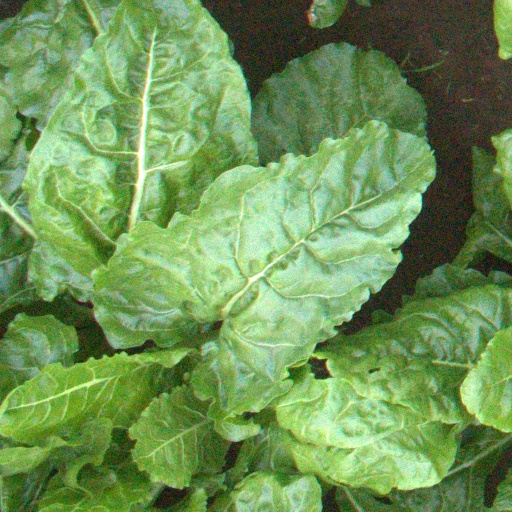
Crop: sugar beet